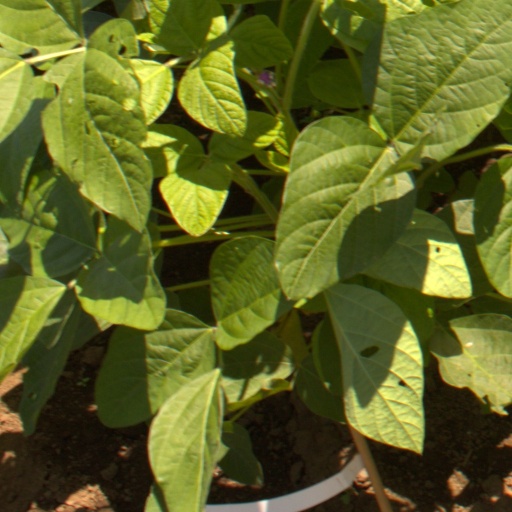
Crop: soybean